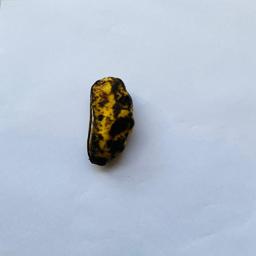
Banana variety: Sabri Kola